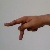
The image shows a hand gesture representing the letter 'P' in Indian Sign Language.